To Live Happily

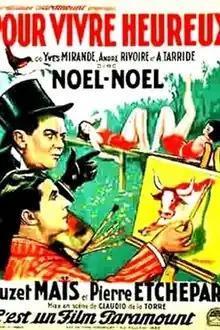

To Live Happily (French: Pour vivre heureux) is a 1932 French comedy film directed by Claudio de la Torre and starring Noël-Noël, Suzet Maïs and Pierre Etchepare. It was based on a play of the same title by Yves Mirande and André Rivoire. It was produced by the French subsidiary of Paramount Pictures at the company's Joinville Studios in Paris.